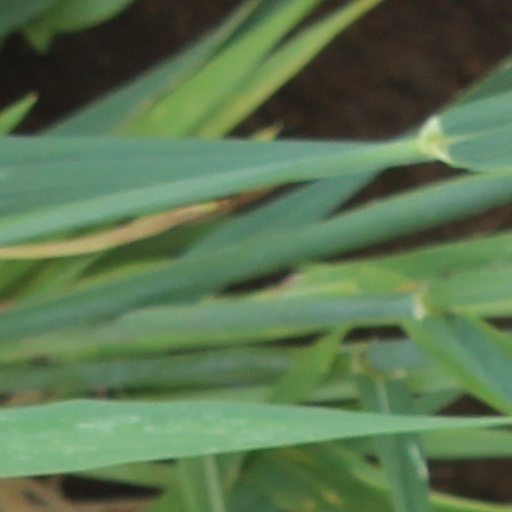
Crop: wheat